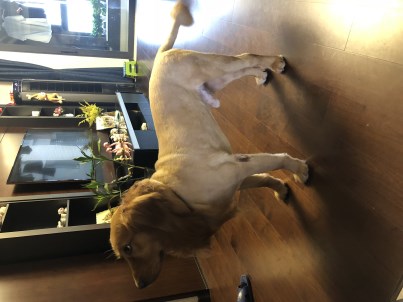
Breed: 5355-n000126-golden_retriever